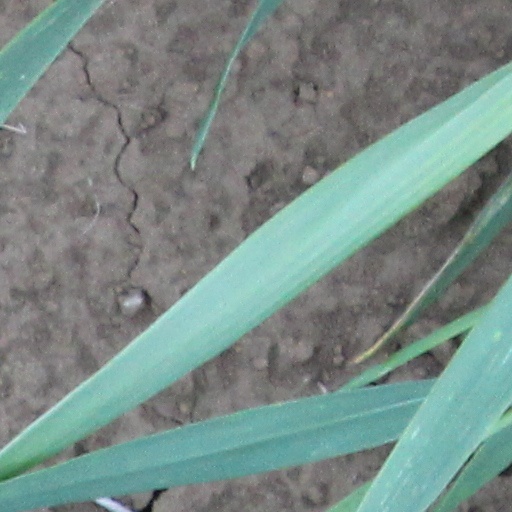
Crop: wheat